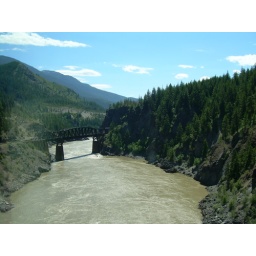
Another great train bridge over the river